Luke 14

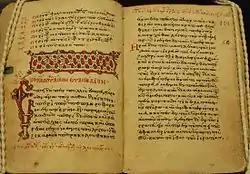
The Gospel of Luke, Minuscule 2444, 13th century

This pericope (verses 7 to 14), also known as the Parable of the Wedding Feast, is one of the parables of Jesus which is only found in the Gospel of Luke in the New Testament and directly precedes the Parable of the Great Banquet in . In Matthew's Gospel, the parallel passage to Luke's Parable of the Great Banquet is also set as a wedding feast.